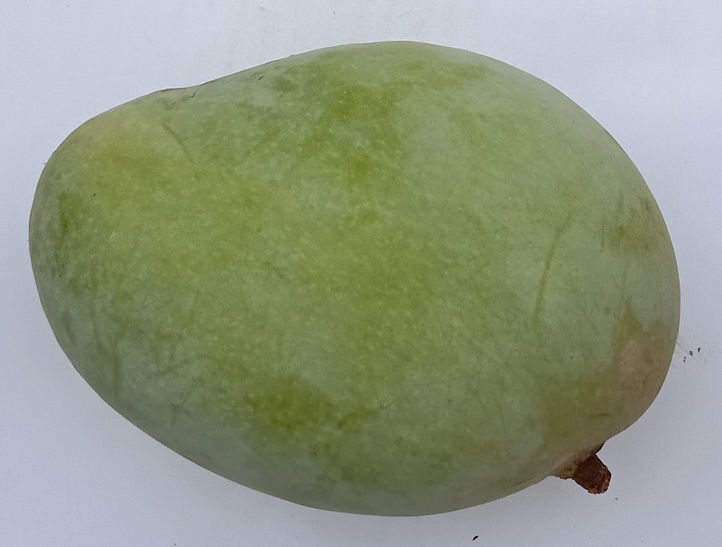
Mango variety: Fajri